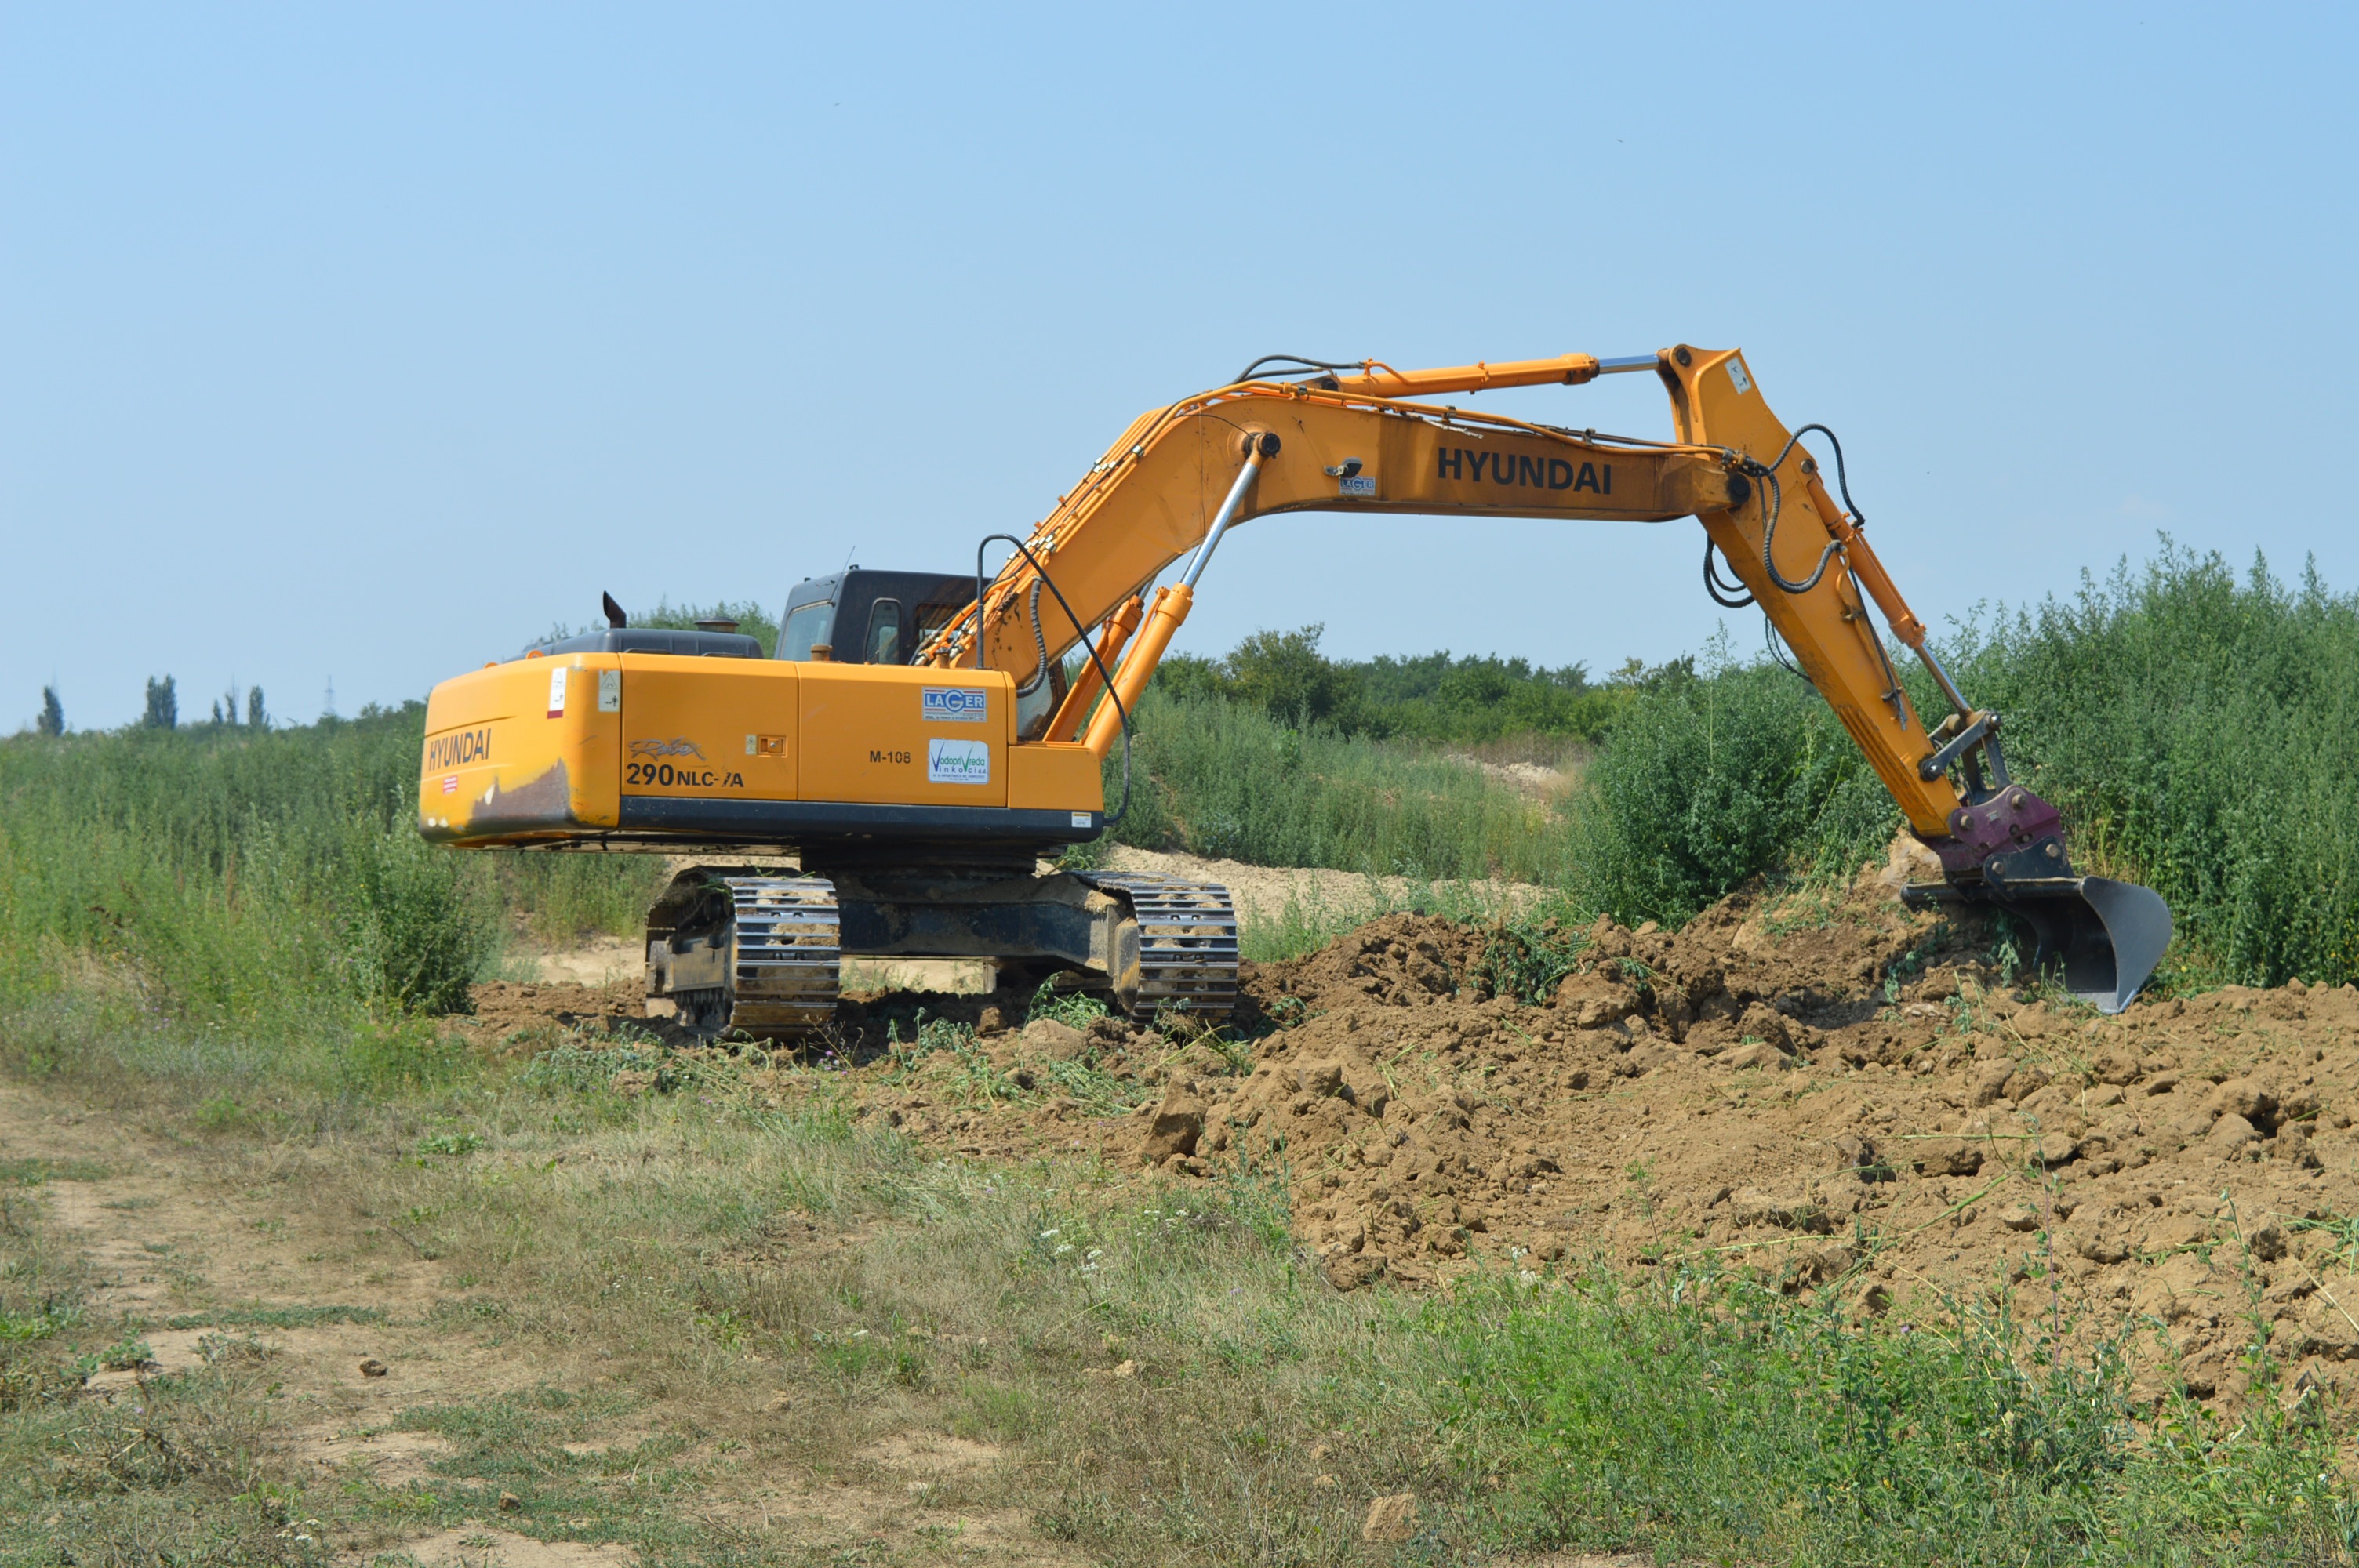
work, field, harvest, vehicle, crop, soil, industrial, industry, agriculture, bulldozer, harvester, dredge, work machine, construction equipment, grass family